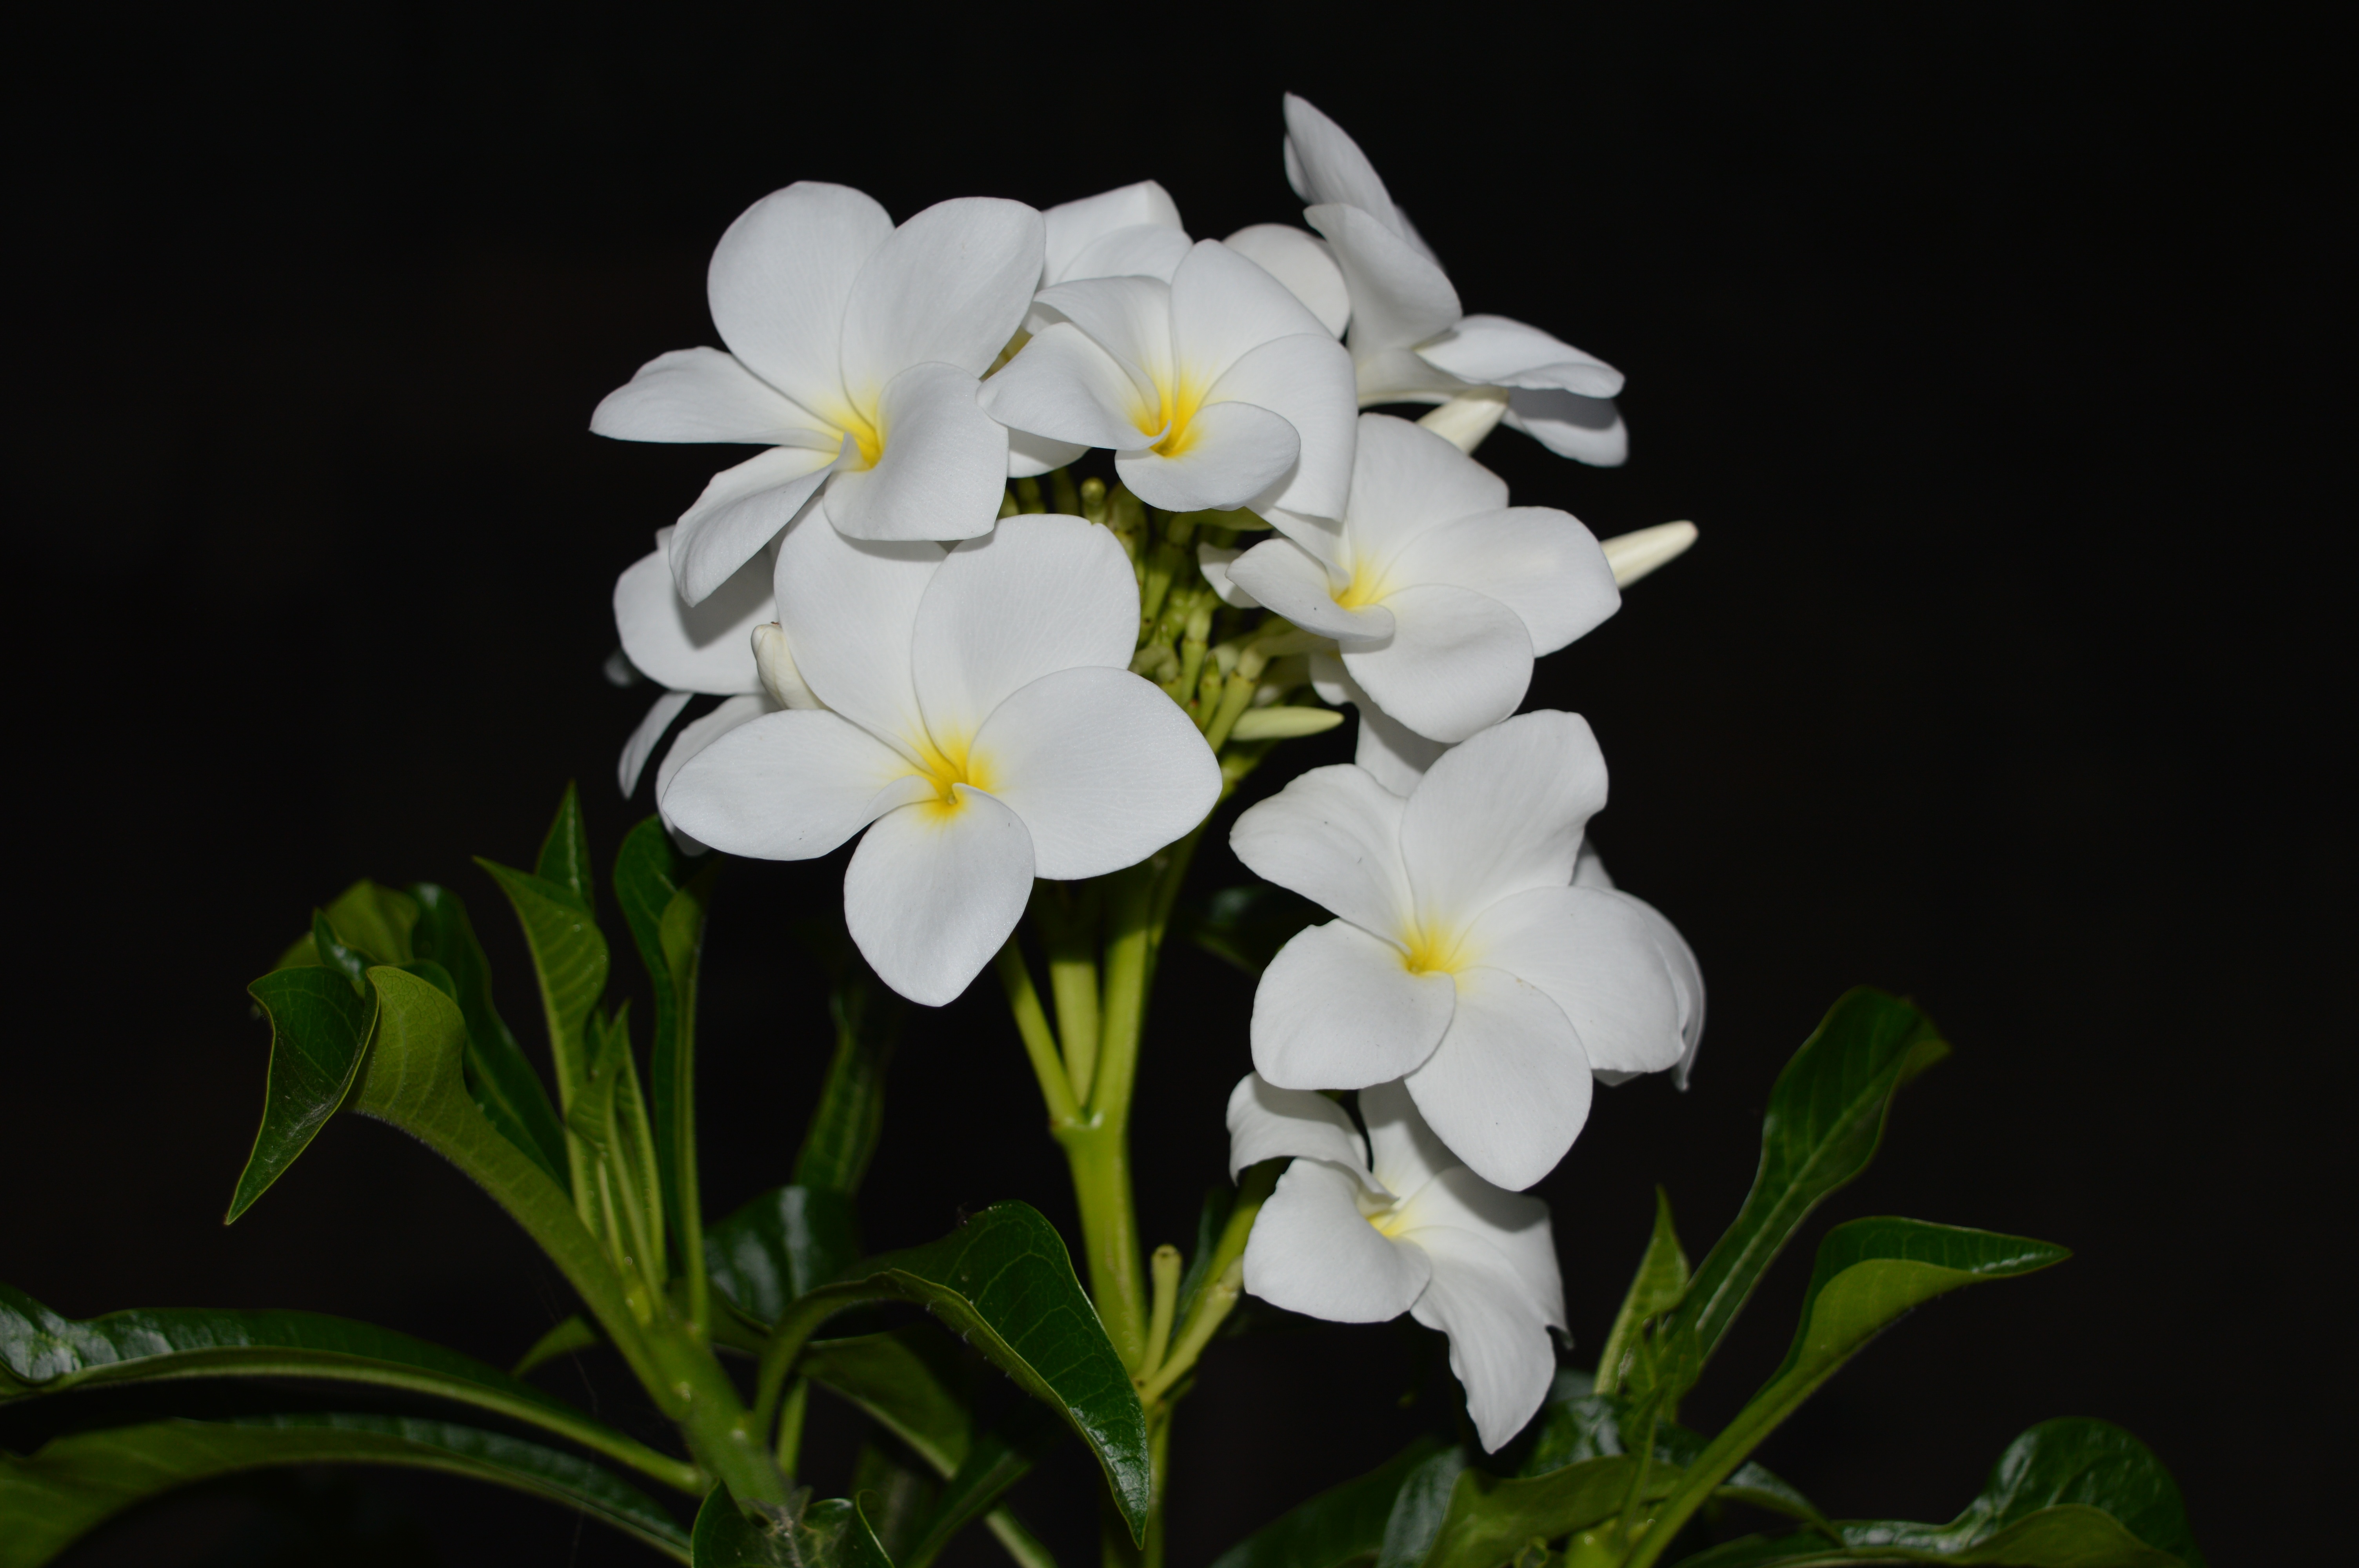
nature, blossom, plant, flower, petal, green, botany, yellow, garden, flora, white flower, orchid, plumeria, macro photography, yellow center, jasmine, flowering plant, dendrobium, land plant, moth orchid, violet family